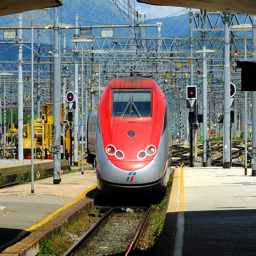
A streamlined train traveling on the tracks in the sun
A red bullet train pulling into a train station.
a red bullet train is coming towards us
a red train proceeds into a tunnel
A high speed train slowly approaches the station.